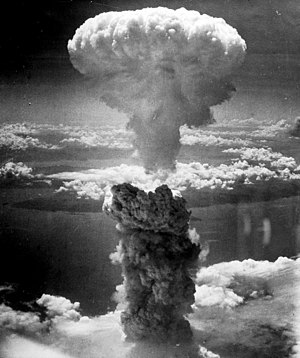
Stillehavskrigen / Krigens forløb / 1945 / Atombombenedkastningerne og den japanske kapitulation
Paddehattesky efter nedkastningen af atombomben over Nagasaki den 9. august 1945
Stillehavskrigen er en samlet betegnelse for de krige, der opstod som et resultat af Japans ekspansionspolitik i 1930'erne og 1940'erne. Stillehavskrigen foregik dels i Kina og Sydøstasien, dels i store dele af Stillehavsområdet. Fra 1941 blev krigen en del af 2. verdenskrig.